Poove Poochudava (TV series)

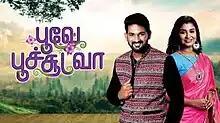

Poove Poochudava ( Come to adorn you with flowers) is a 2017 Indian Tamil language soap opera starring Reshma Muralidharan and Karthick Vasu. It premiered on 24 April 2017 on Zee Tamil. The show is an official remake of Telugu TV series "Varudhini Parinayam". This series directed by Rathinam Vasudevan and developed by Team Work Manthra. It is the third longest serial on Zee Tamil after "Sembaruthi" and "Yaaradi Nee Mohini."